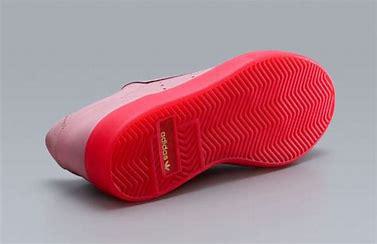
Brand: Adidas
Model: Sleek